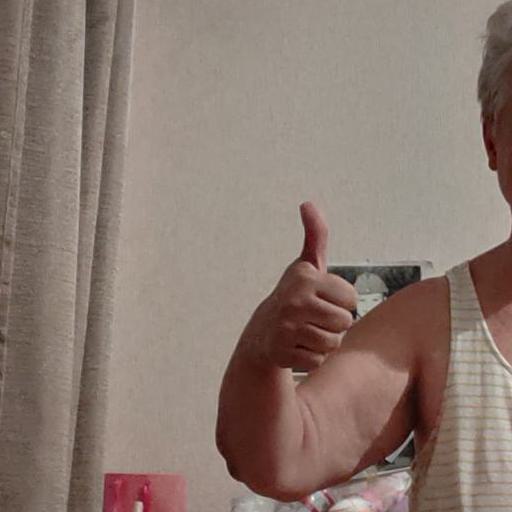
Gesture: like